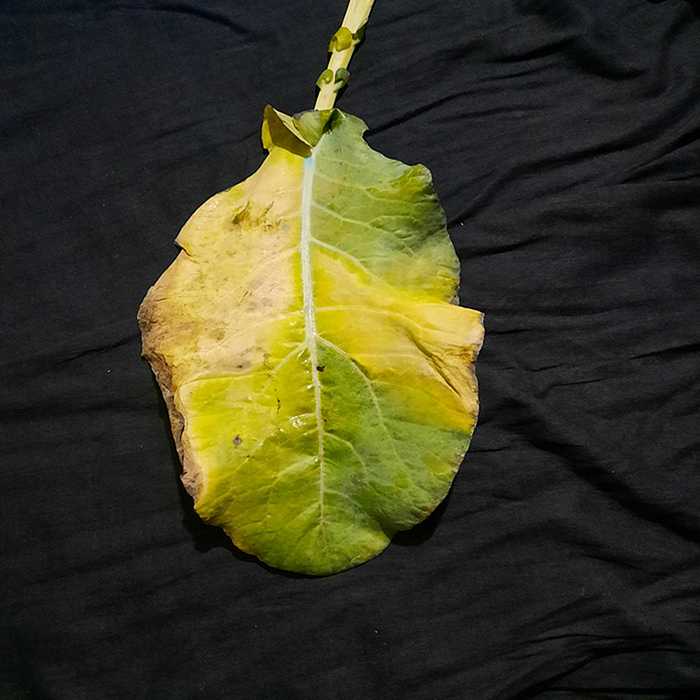
Plant: Cauliflower
Label: Black Rot